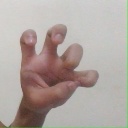
अक्षर: छ